Military bands of the United Kingdom

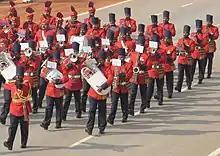
The Madras Sappers Military Band during the Delhi Republic Day parade of 2012.

Countries such as India, Pakistan and Malaysia have followed the British precedent very closely. Indian military bands, which are organized in British-style regimental and unit formations, are the largest of their kind in the world, with the Indian Armed Forces today having more than 50 military brass bands and 400 pipe bands. Other regions, particularly the Middle East, also have engaged in the use of the British format. Like India, Arab nations such as Jordan, Qatar, and Kuwait have modified the use of pipe bands to fit traditional Arab culture. In India, pipe bands were introduced to ethnically Sikh, Rajput, Gorkha, and Pathan regiments in the late 19th century, as well as in a number of regiments of other races. Pipe bands are also maintained in Asian countries like neighboring Sri Lanka and Pakistan. The drum major for the Central Military Band of the People's Liberation Army of China has also been modified in recent years to utilize British drum major standards and attributes.